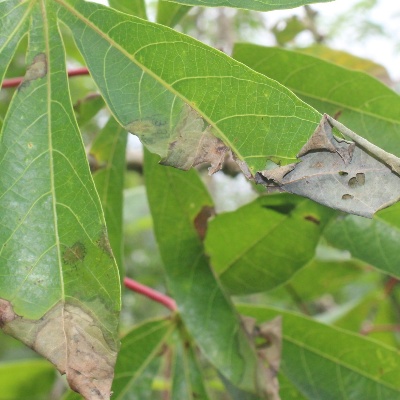
Crop: Cassava
Condition: bacterial blight